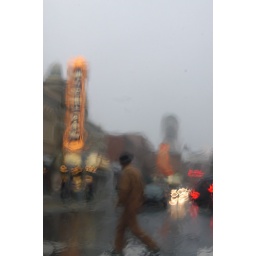
The view through a car window of Liberty St. in Ann Arbor, MI.